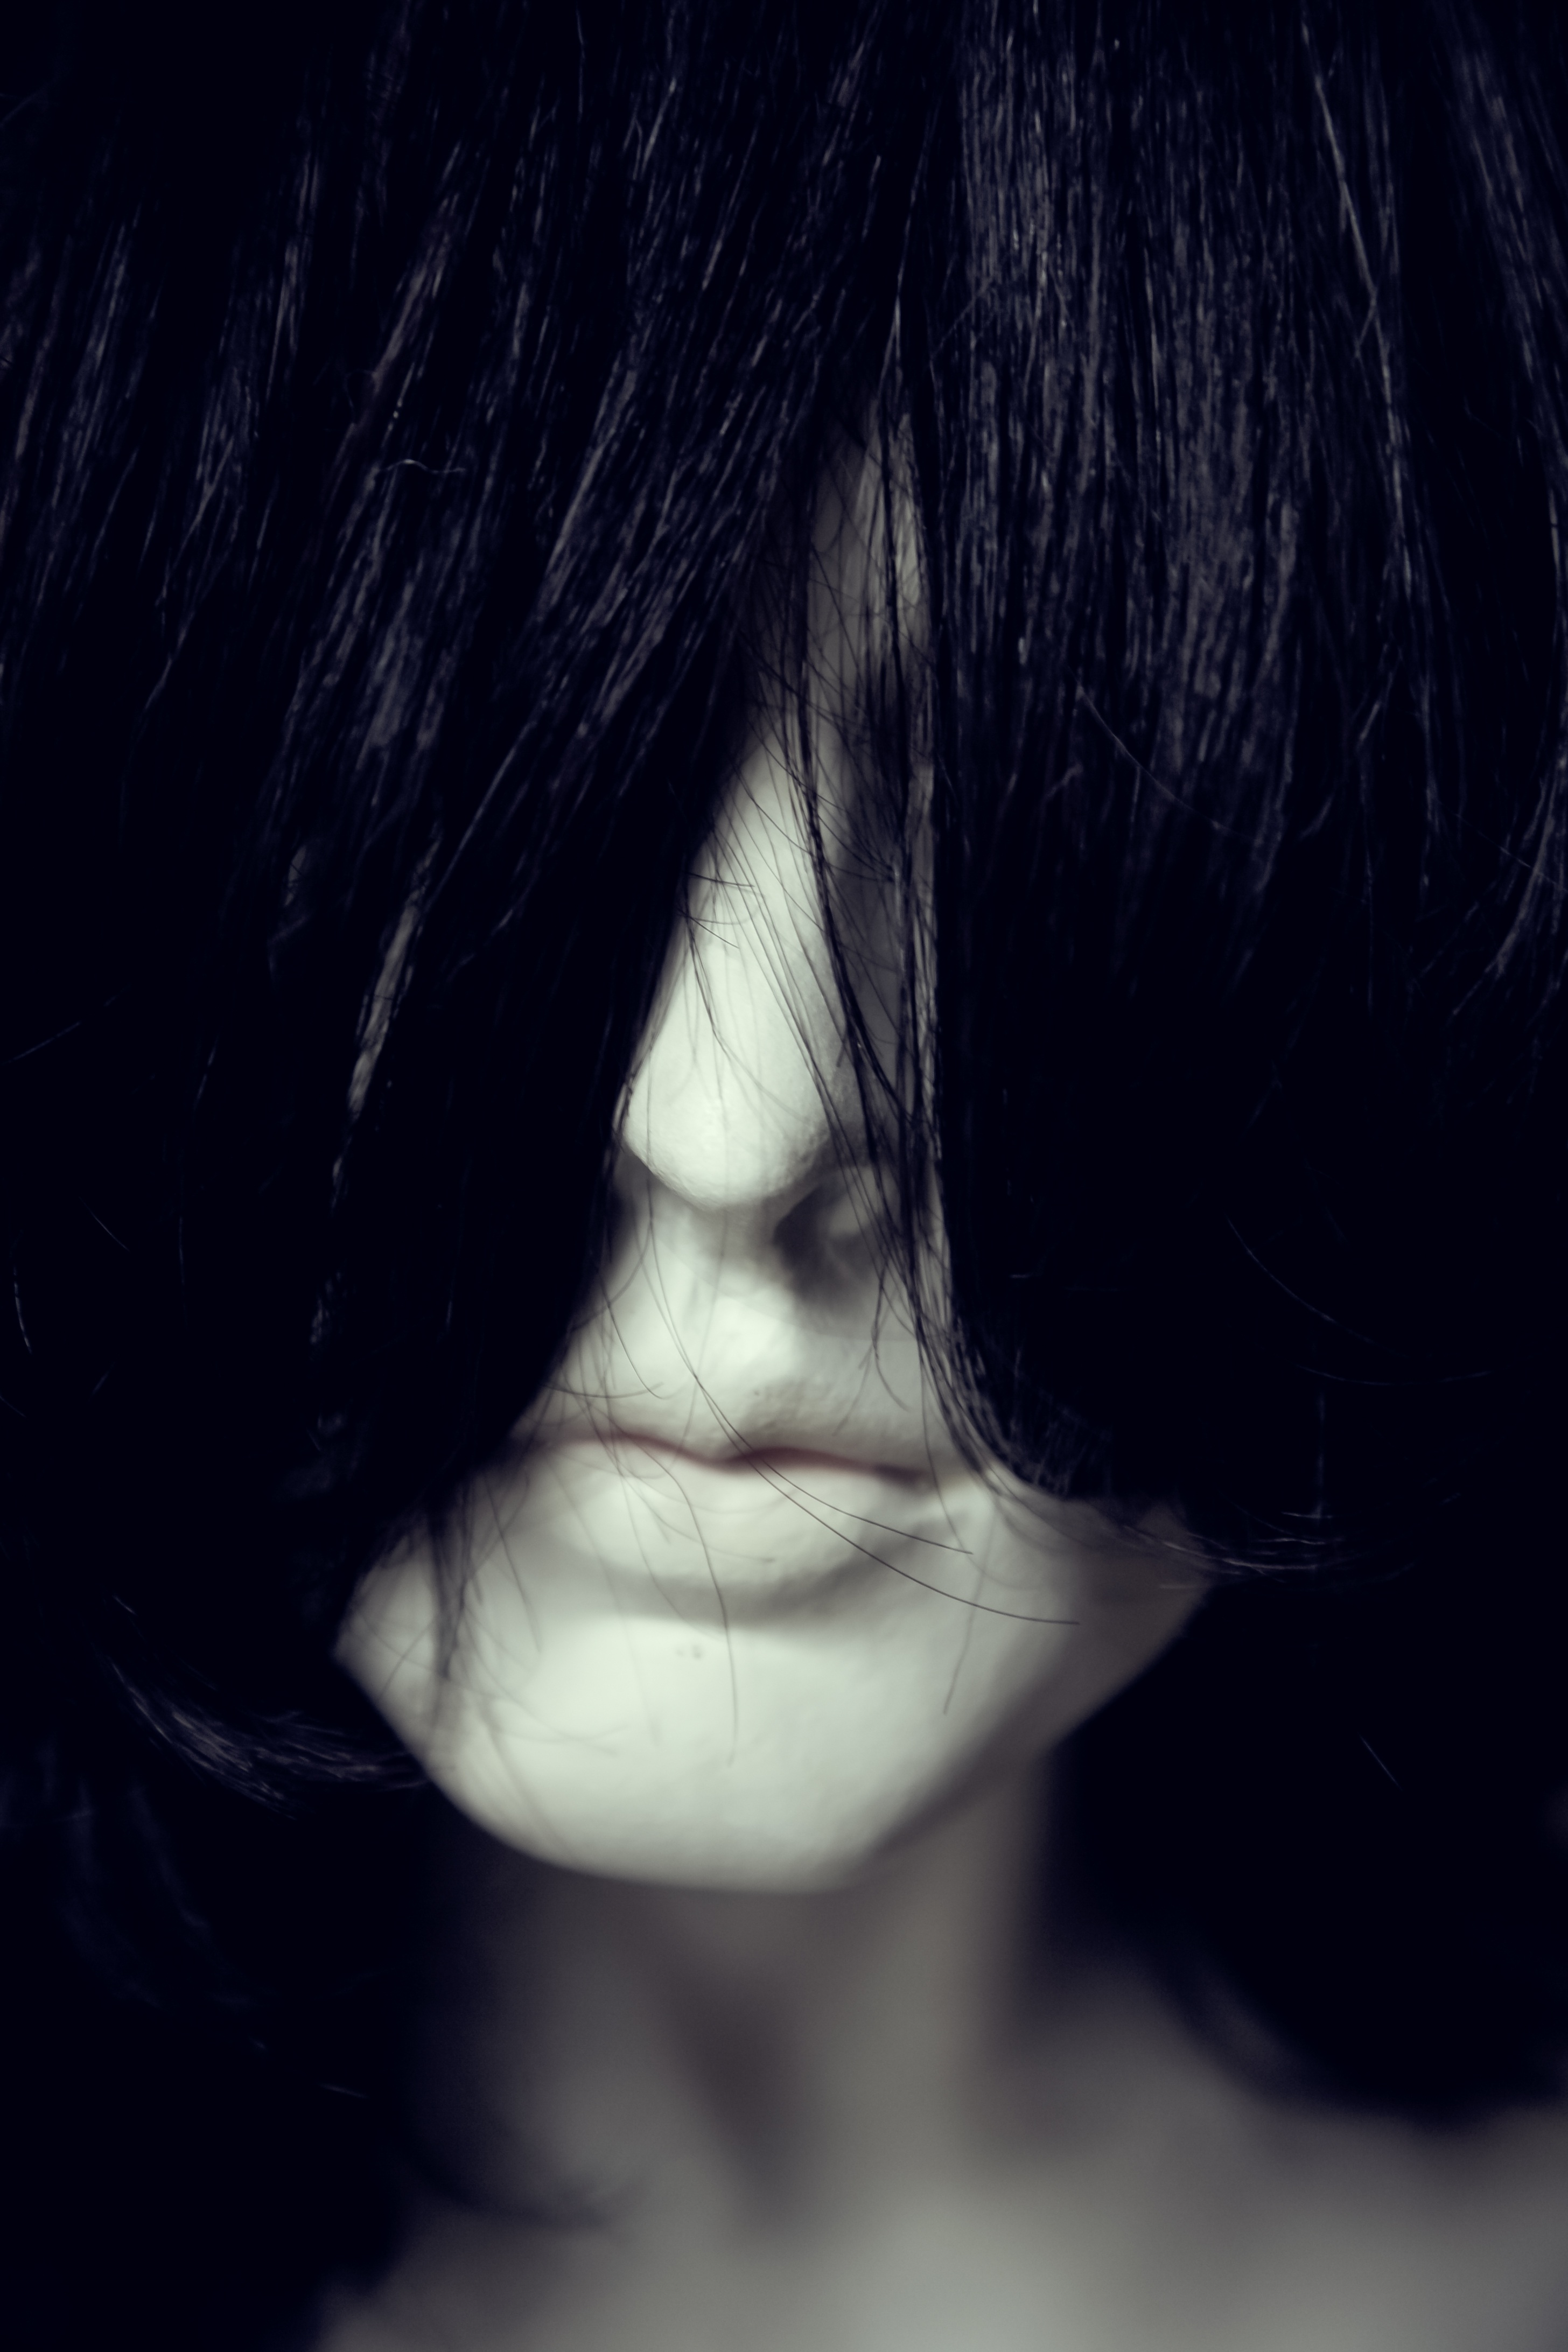
black and white, girl, hair, white, photography, window, advertising, portrait, consumption, darkness, blue, black, monochrome, mouth, close up, human body, black hair, face, doll, nose, women, eye, head, skin, beauty, organ, faces, hidden, display dummy, emotion, hooded, interaction, fashionable, brown hair, sense, monochrome photography, portrait photography